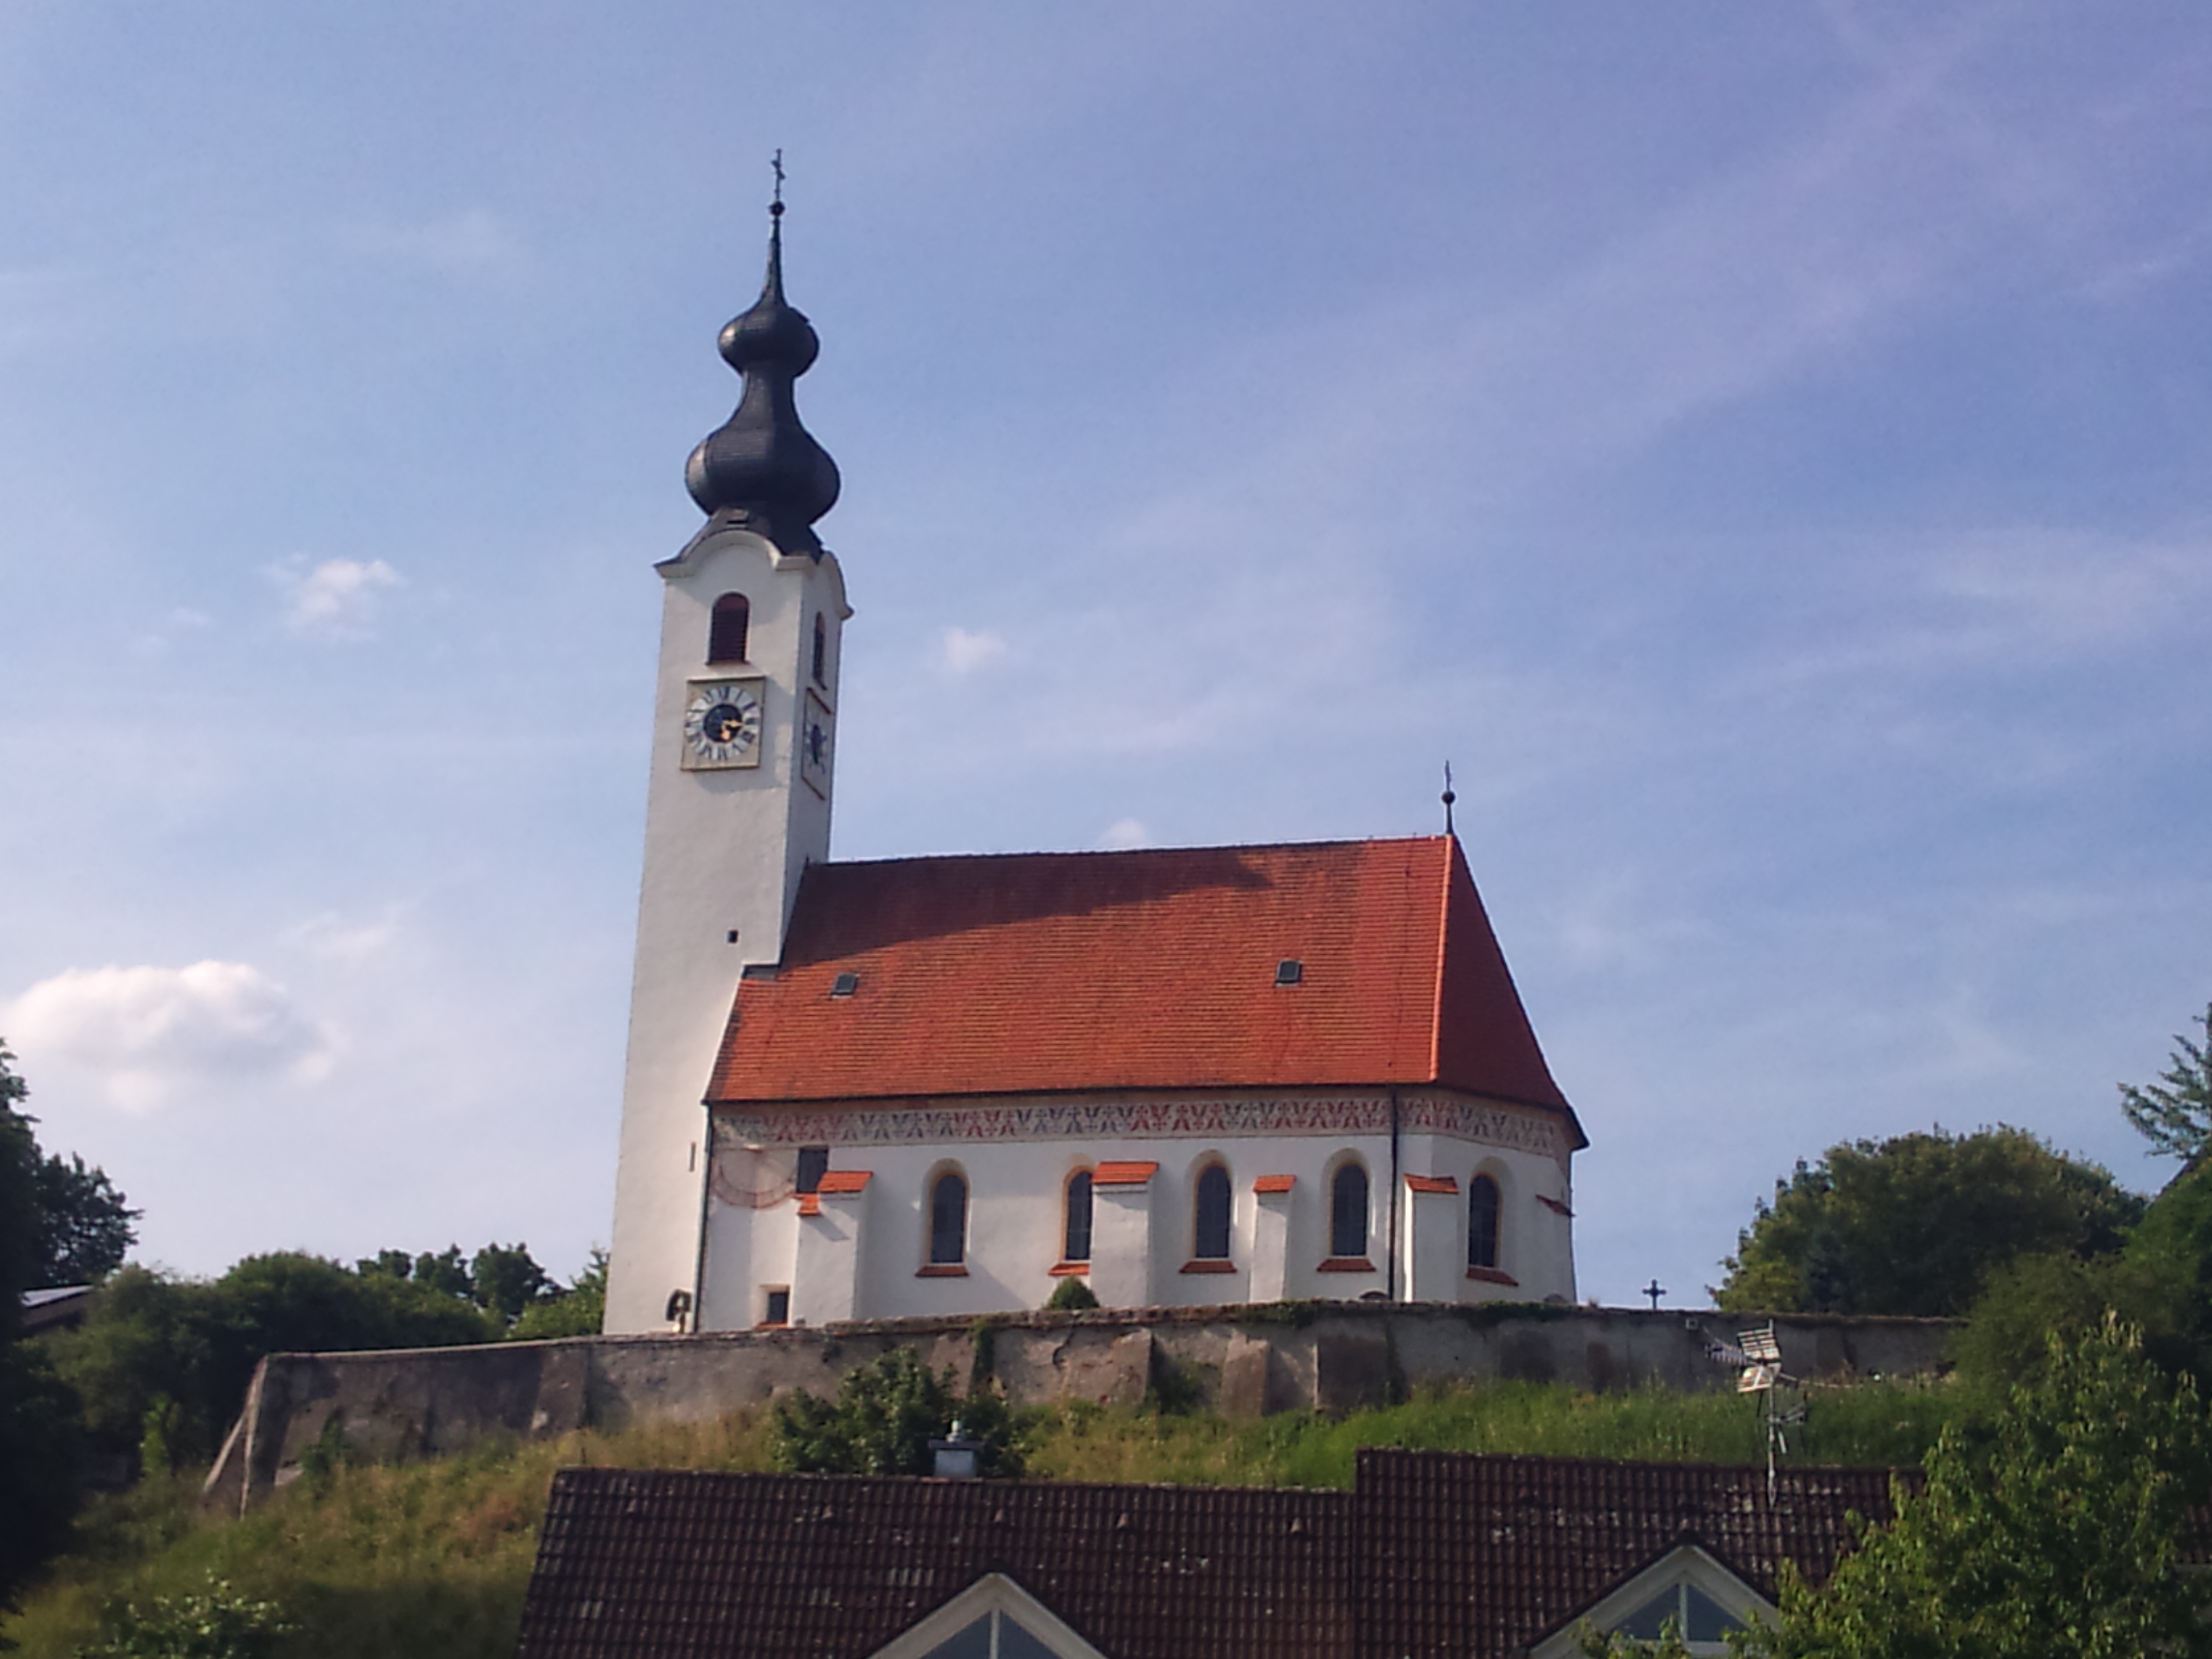
town, building, tower, landmark, church, chapel, place of worship, bell tower, steeple, monastery, inn, maria himmelfahrt, historic site, perach, alt tting, bishopric passau